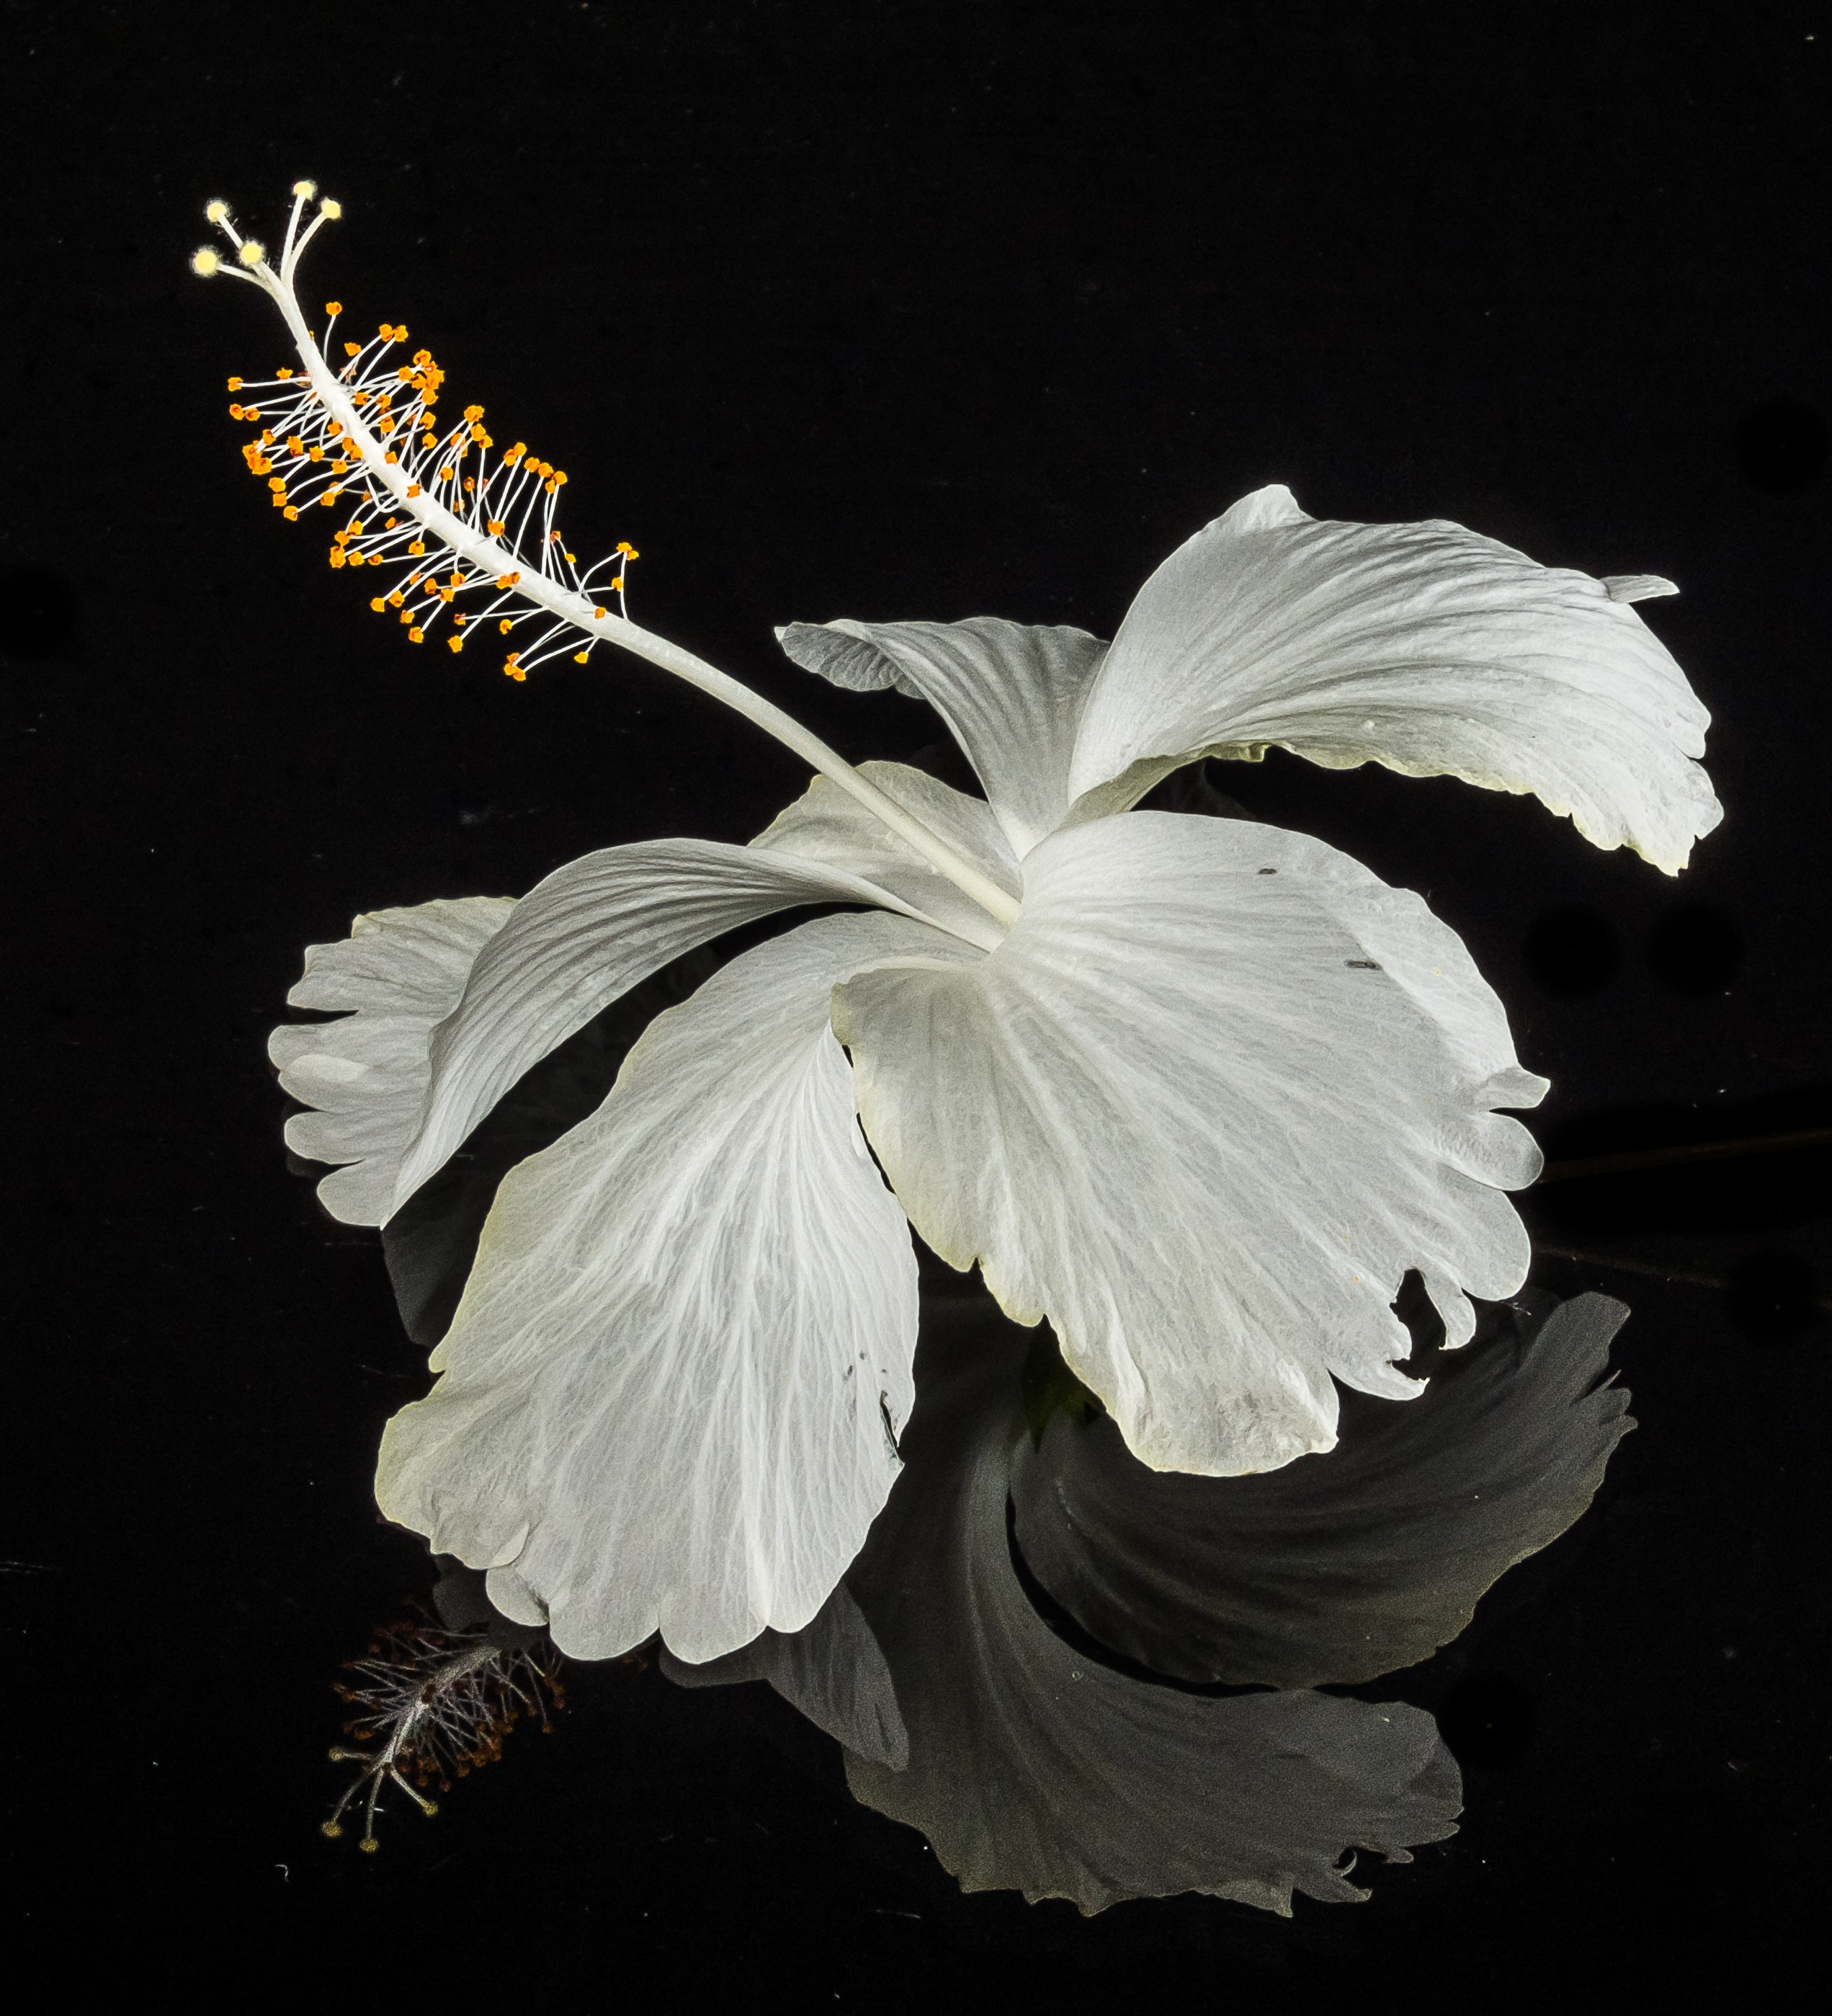
blossom, black and white, plant, white, leaf, flower, petal, bloom, flora, close up, eye, marshmallow, hibiscus, malvaceae, macro photography, flowering plant, mallow, monochrome photography, land plant